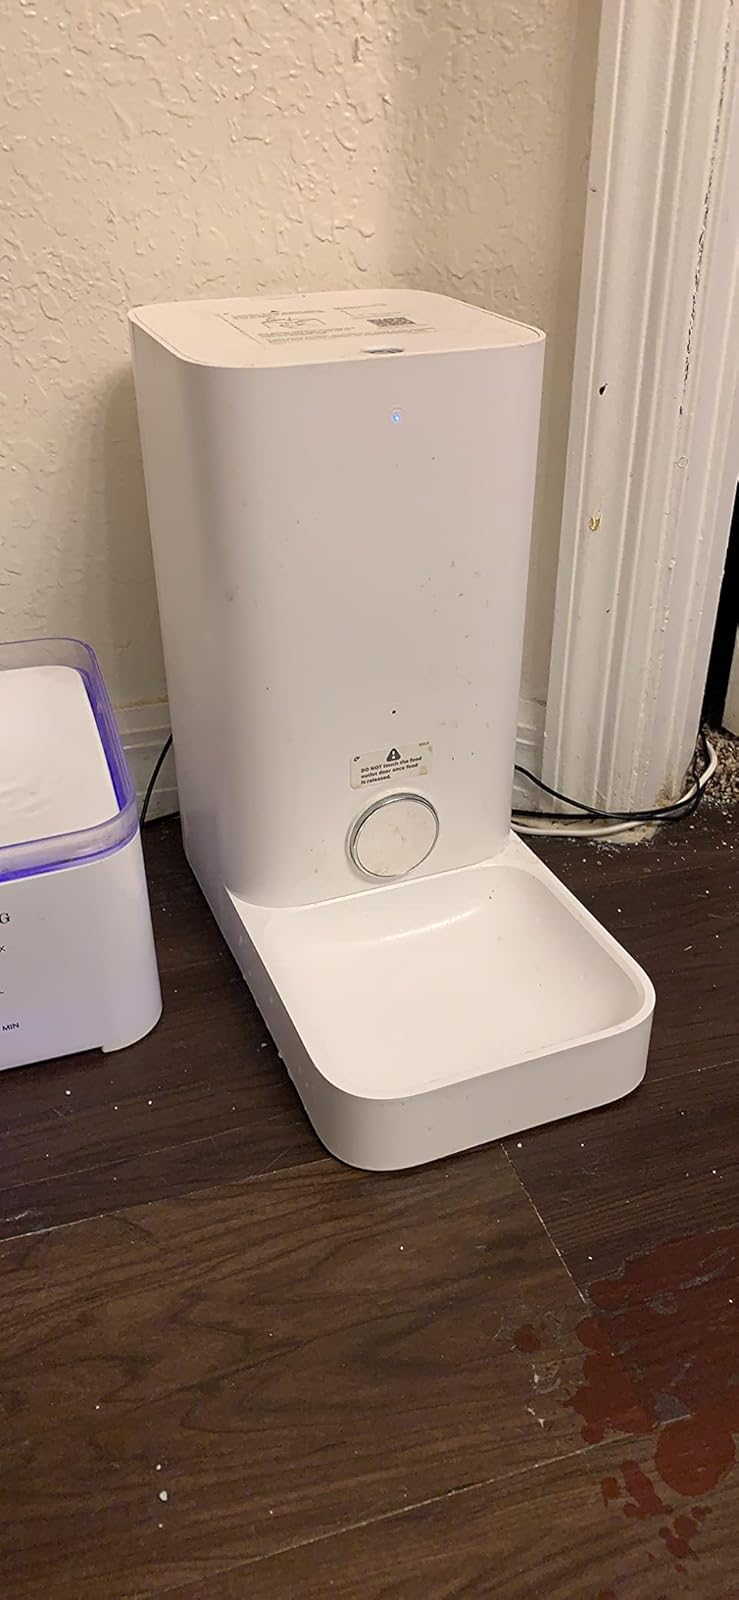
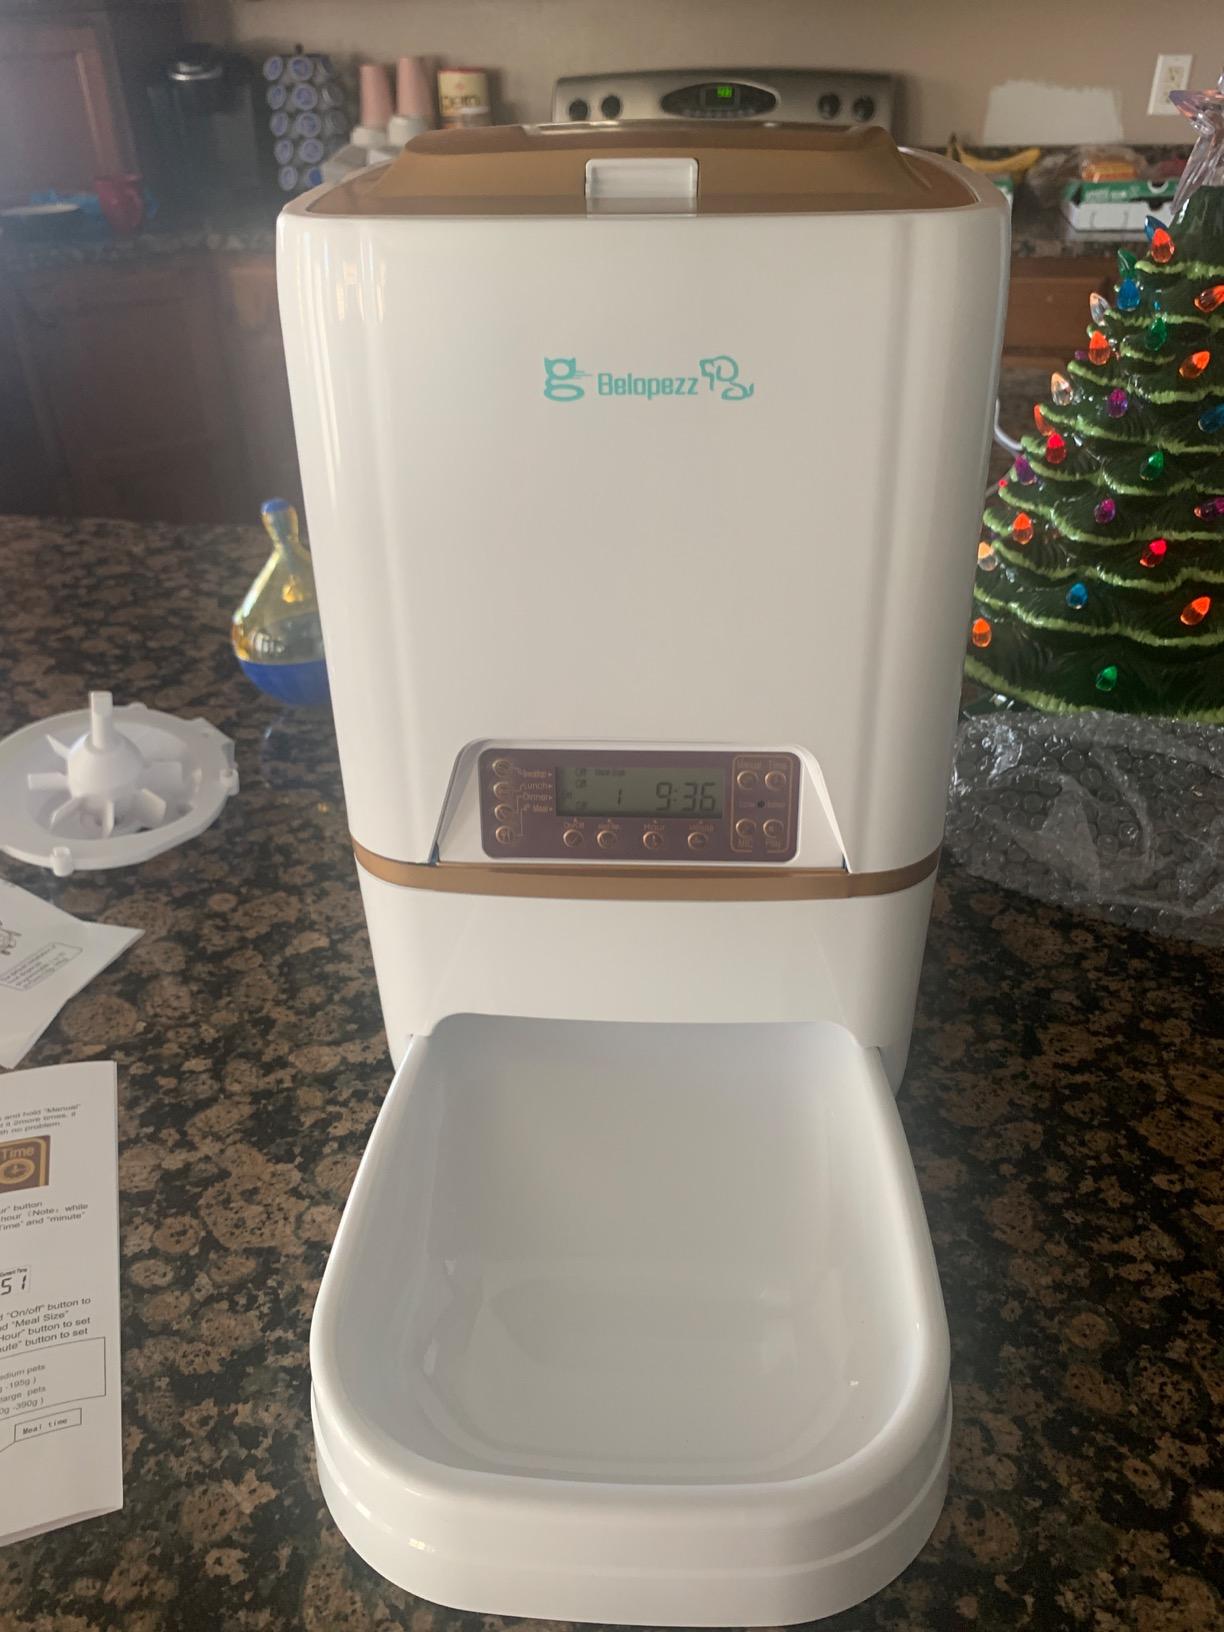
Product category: items_feeder
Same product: no